Fourteen Foot Shoal Light

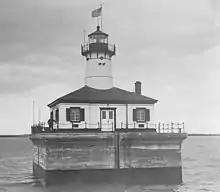
Fourteen Foot Shoal Light ca. 1950

The United States Lighthouse Service intended from the time of design that this light would be automated (possibly the first such instance) and operated by radio control from the nearby Poe Reef Light which is away; the keeper's house was never intended to be used as a residence. In 1925 a temporary acetylene buoy was installed there and construction of the permanent light began in 1929 such that the light could begin operation in 1930.